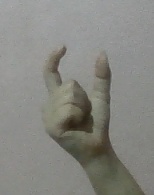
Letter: nun